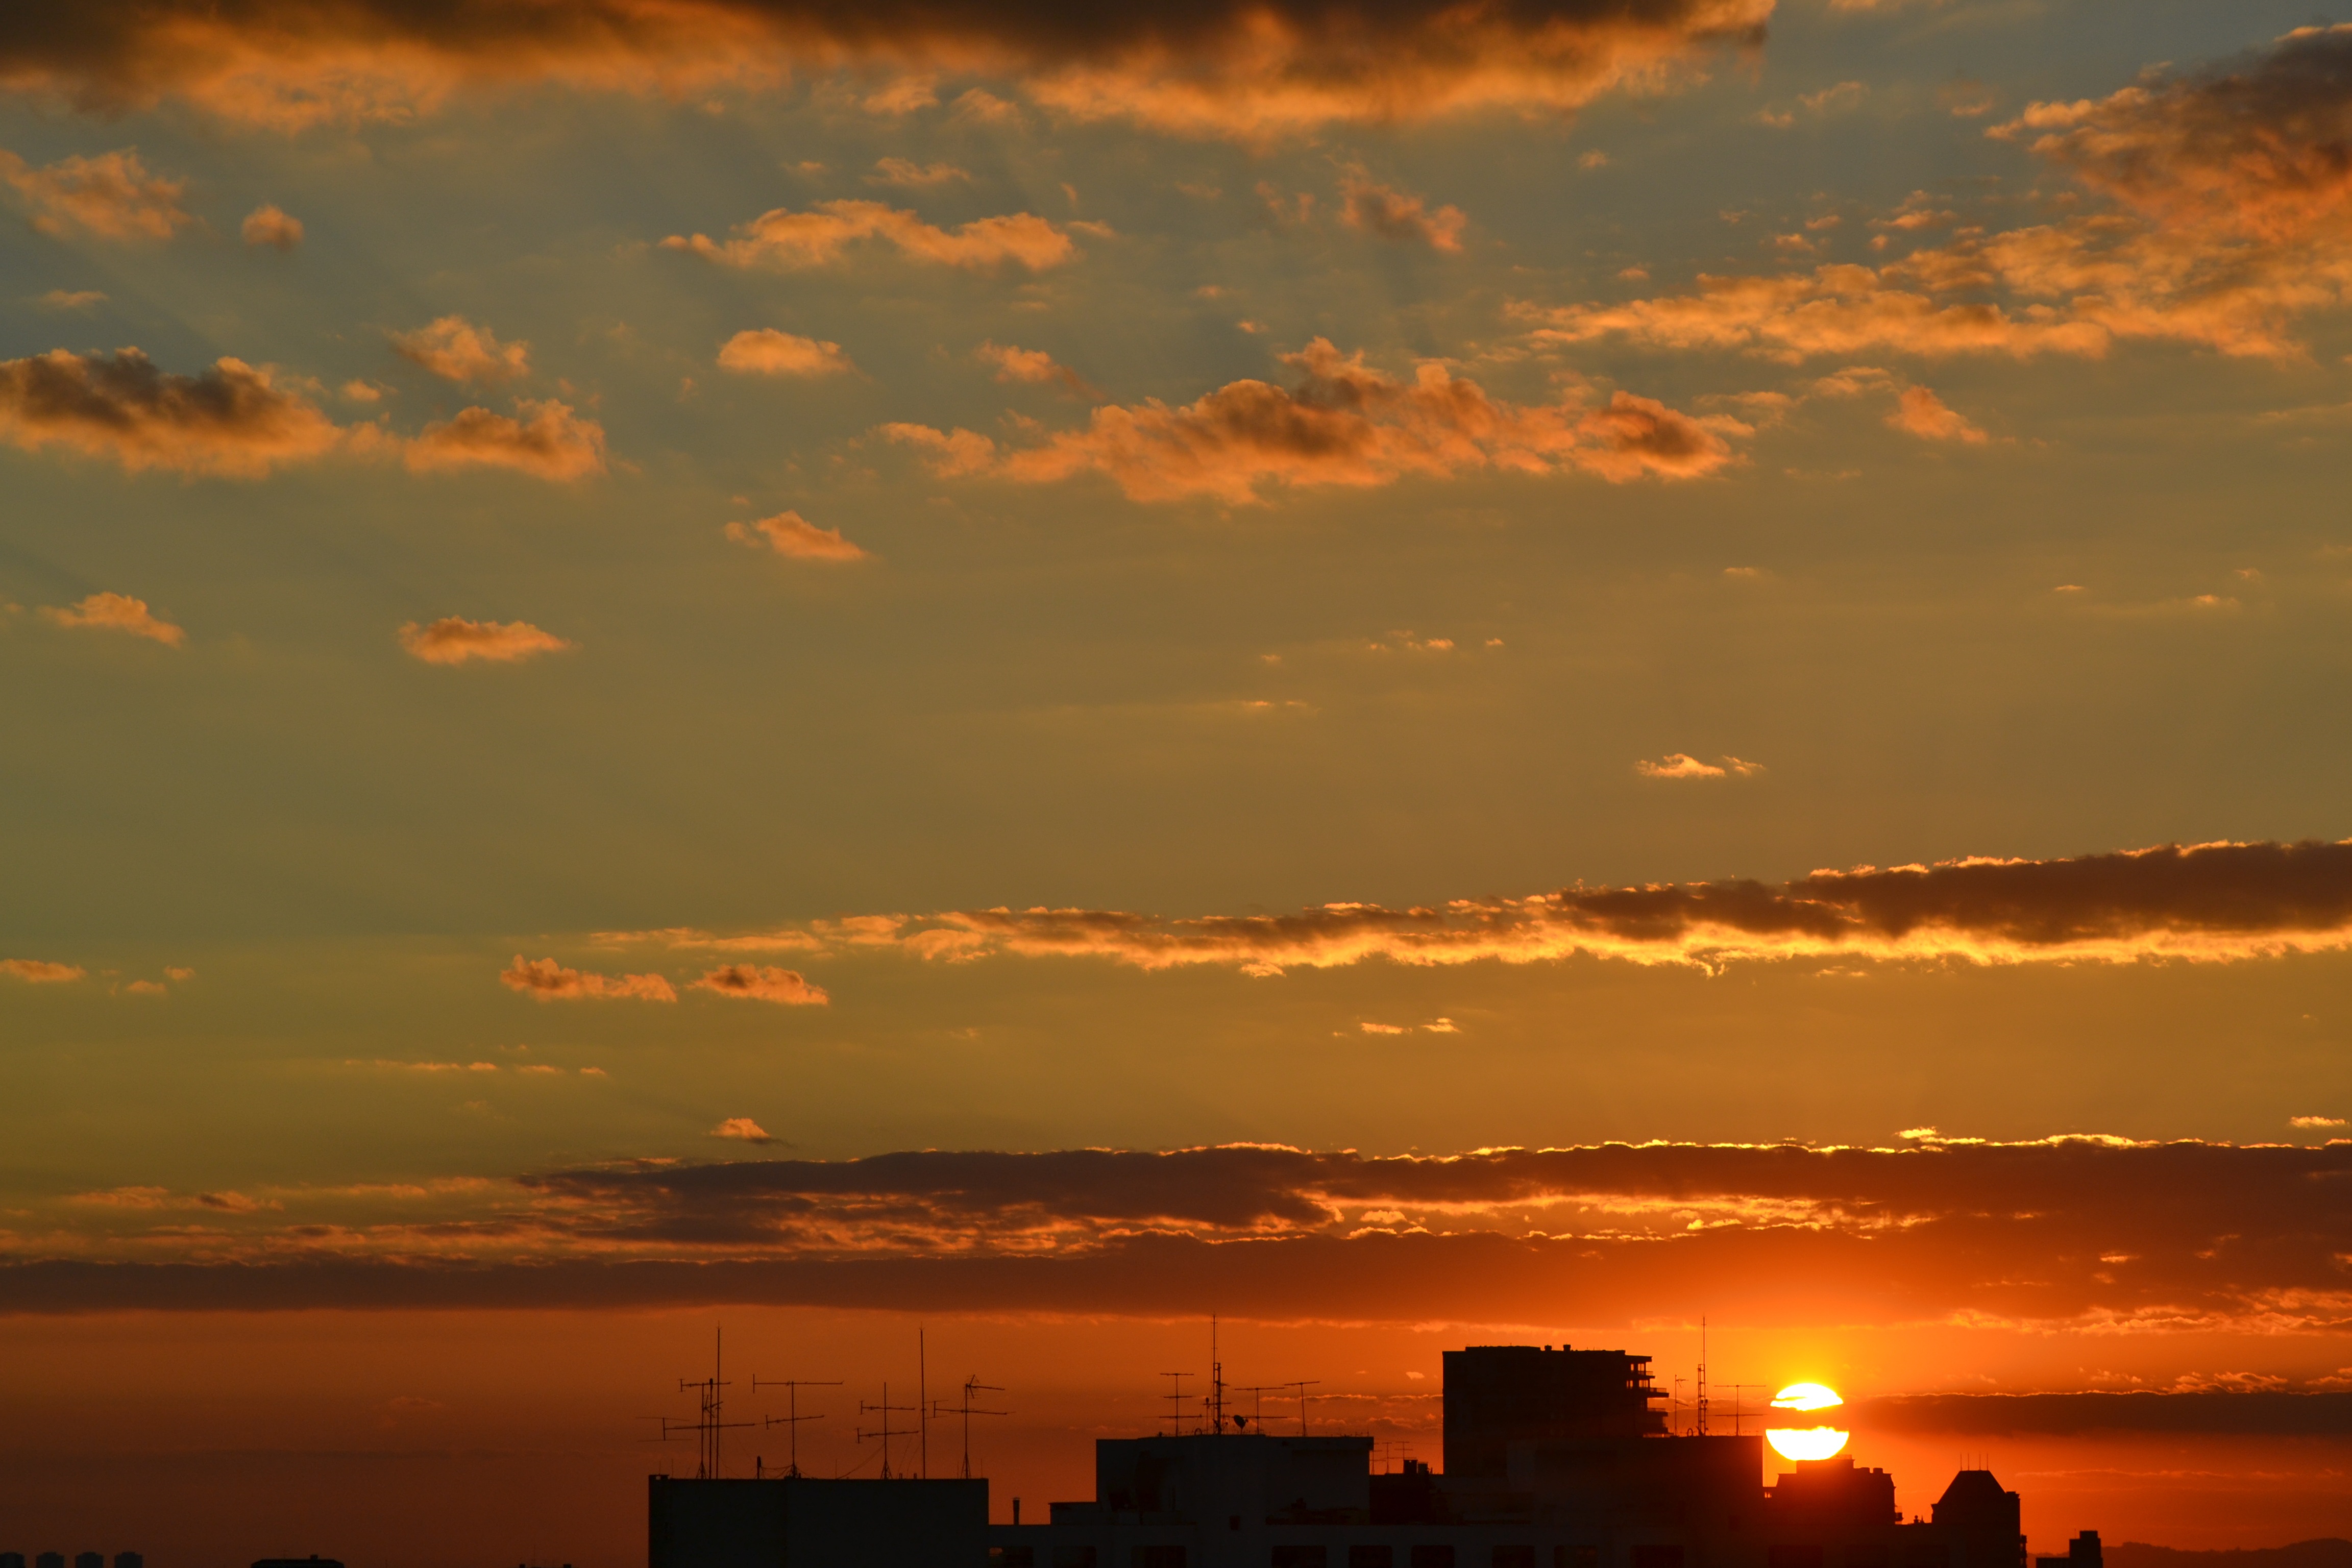
horizon, cloud, sky, sun, sunrise, sunset, morning, dawn, city, atmosphere, dusk, evening, cumulus, clouds, sol, afternoon, roofs, afterglow, orange sky, red sky at morning